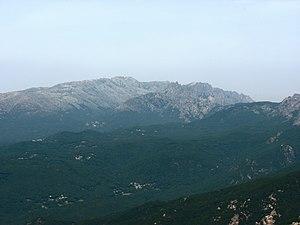
Le monte Incudine (2134 m, plus haut sommet du quart méridional de la Corse) et les aiguilles de Bavella (1855 m), vus depuis la Punta di a Vacca Morta.